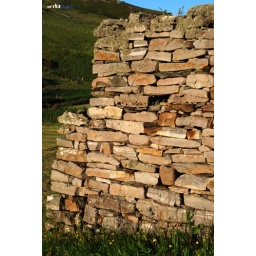
dry stone wall built 1950s by man from glen muckross kilcar co donegal 24/6/09